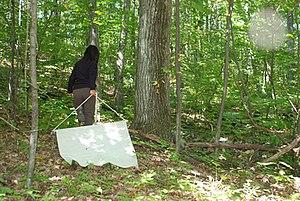
Les Ixodida, appelées couramment tiques, sont un ordre d'arachnides acariens. Il a été décrit par William Elford Leach en 1815. Cet ordre regroupe, en 2010, 896 espèces classées en trois familles dont 41 en France, parmi lesquelles 4 très occasionnelles. Elles étaient autrefois appelées « Tiquet » ou « Ricinus ».